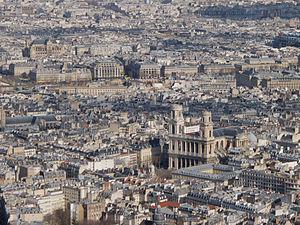
Saint-Sulpice, Île de la Cité, Quai de la Mégisserie, Saint-Eustache depuis la Tour Montparnasse.
Le 6ᵉ arrondissement de Paris se situe au centre de la ville, sur la rive gauche de la Seine.